Agriculture in Scotland in the Middle Ages

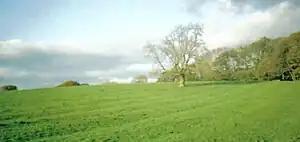
Rig and furrow marks at Buchans Field, Wester Kittochside

Hunting reserves were adopted by Anglo-Norman lords and then by Gaelic ones, creating large tracts of land reserved for the leisure of the aristocracy and nobility. These were less rigorously enforced than in England, where the taking of wood and game were strictly forbidden, and all royal forests were on land already in the king's hands. The introduction of new monastic orders such as the Cistercians in this period also brought innovations in agriculture. Particularly in the Borders, their monasteries became major landholders, sheep farmers and producers of wool for the markets in Flanders. These were organised in granges, monastic farms run by lay brothers of the order. Granges were theoretically within 30 miles of the mother monastery, so that those working there could return for services on Sundays and feast days. They were used for variety of purposes, including pastoral, arable and industrial production. However, to manage more distant assets in Ayrshire, Melrose Abbey used Mauchline as a "super grange", to oversee lesser granges. Some abbeys like Melrose had at least 12,000 sheep in the late thirteenth century.